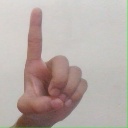
अक्षर: ड